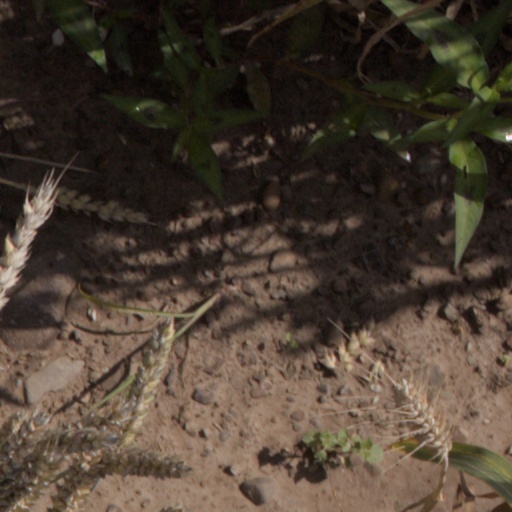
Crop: wheat